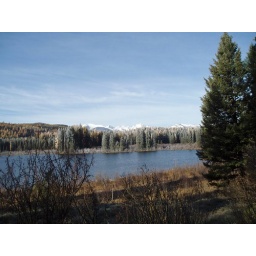
This is Mt Summit in the background and the pine trees were frozen from the fog and had yet to thaw out.